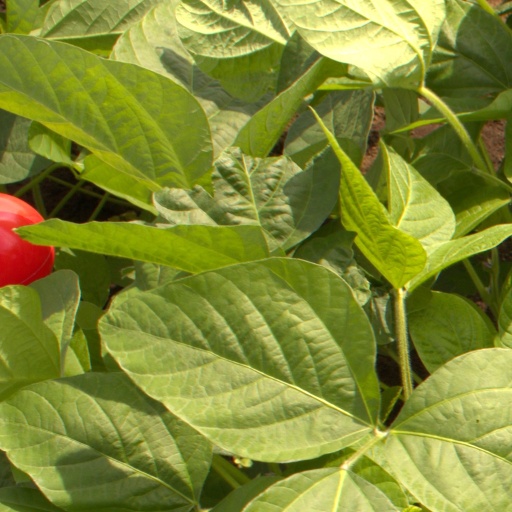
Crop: soybean